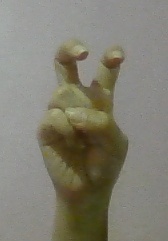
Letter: toot